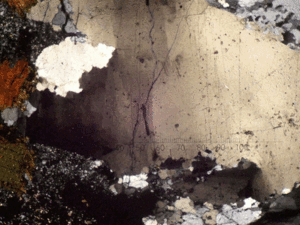
Extinction ondulante d'un cristal de quartz contenu dans un Orthogneiss. Animation obtenue par rotation des filtres polarisants.
La pollution par la lumière polarisée consiste en des modifications artificielles de la polarisation naturelle de la lumière solaire.